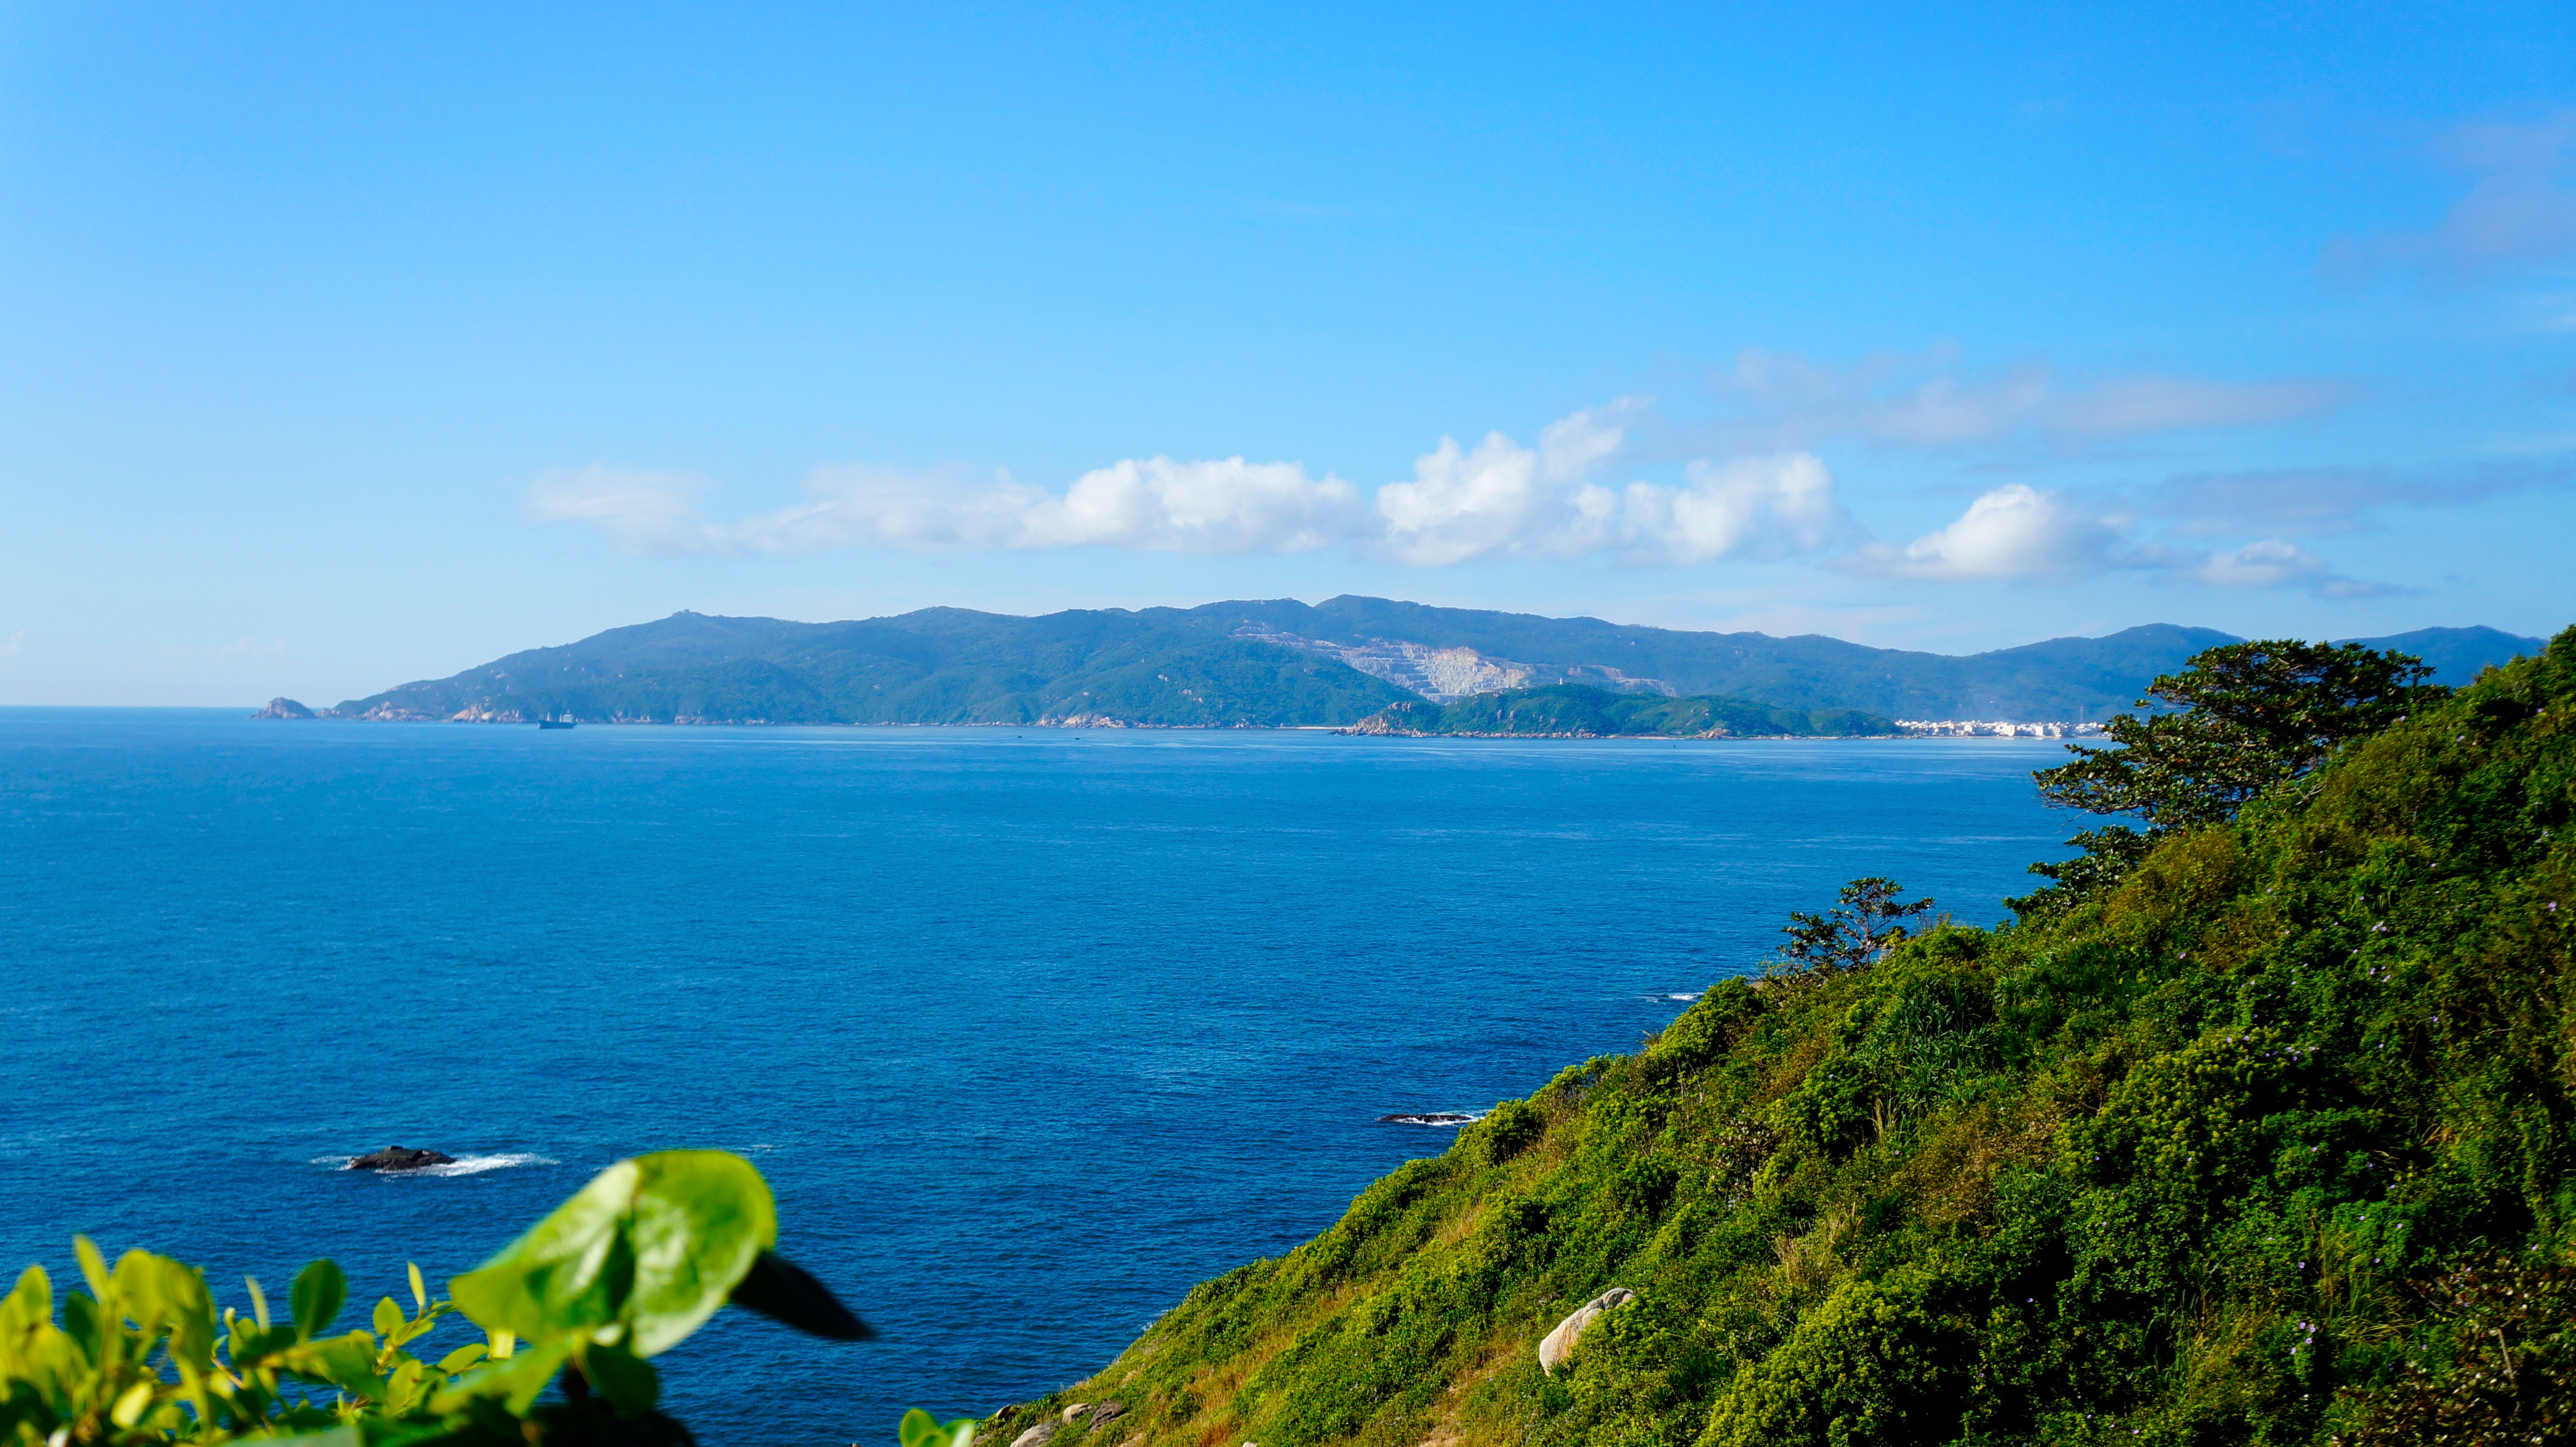
beach, sea, coast, ocean, horizon, mountain, shore, lake, vacation, cliff, cove, bay, island, fjord, reservoir, terrain, body of water, loch, cape, landform, geographical feature